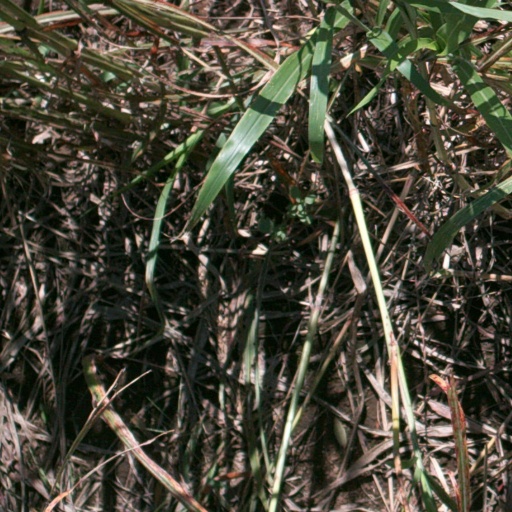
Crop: sorghum